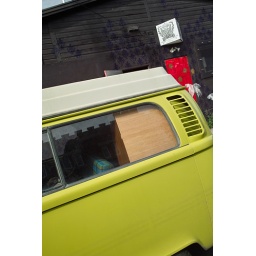
yellow volkswagen van in front of the ARTery